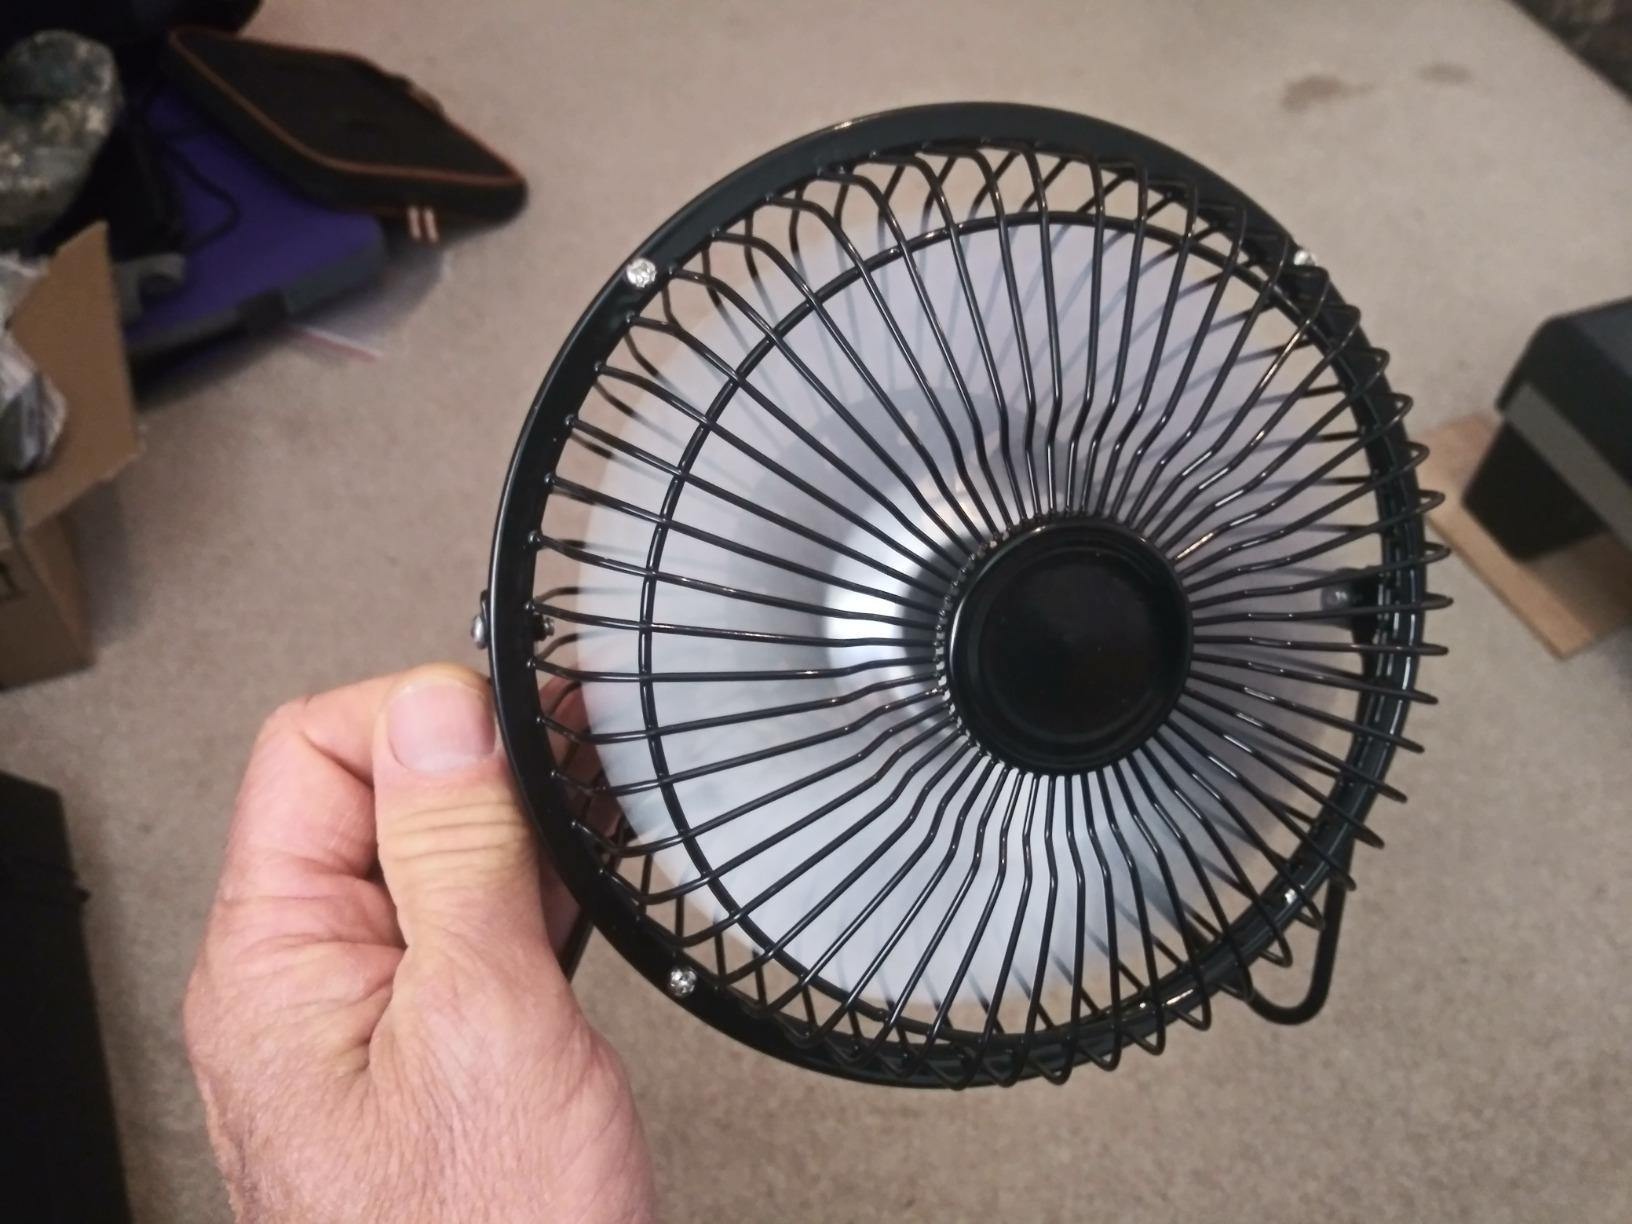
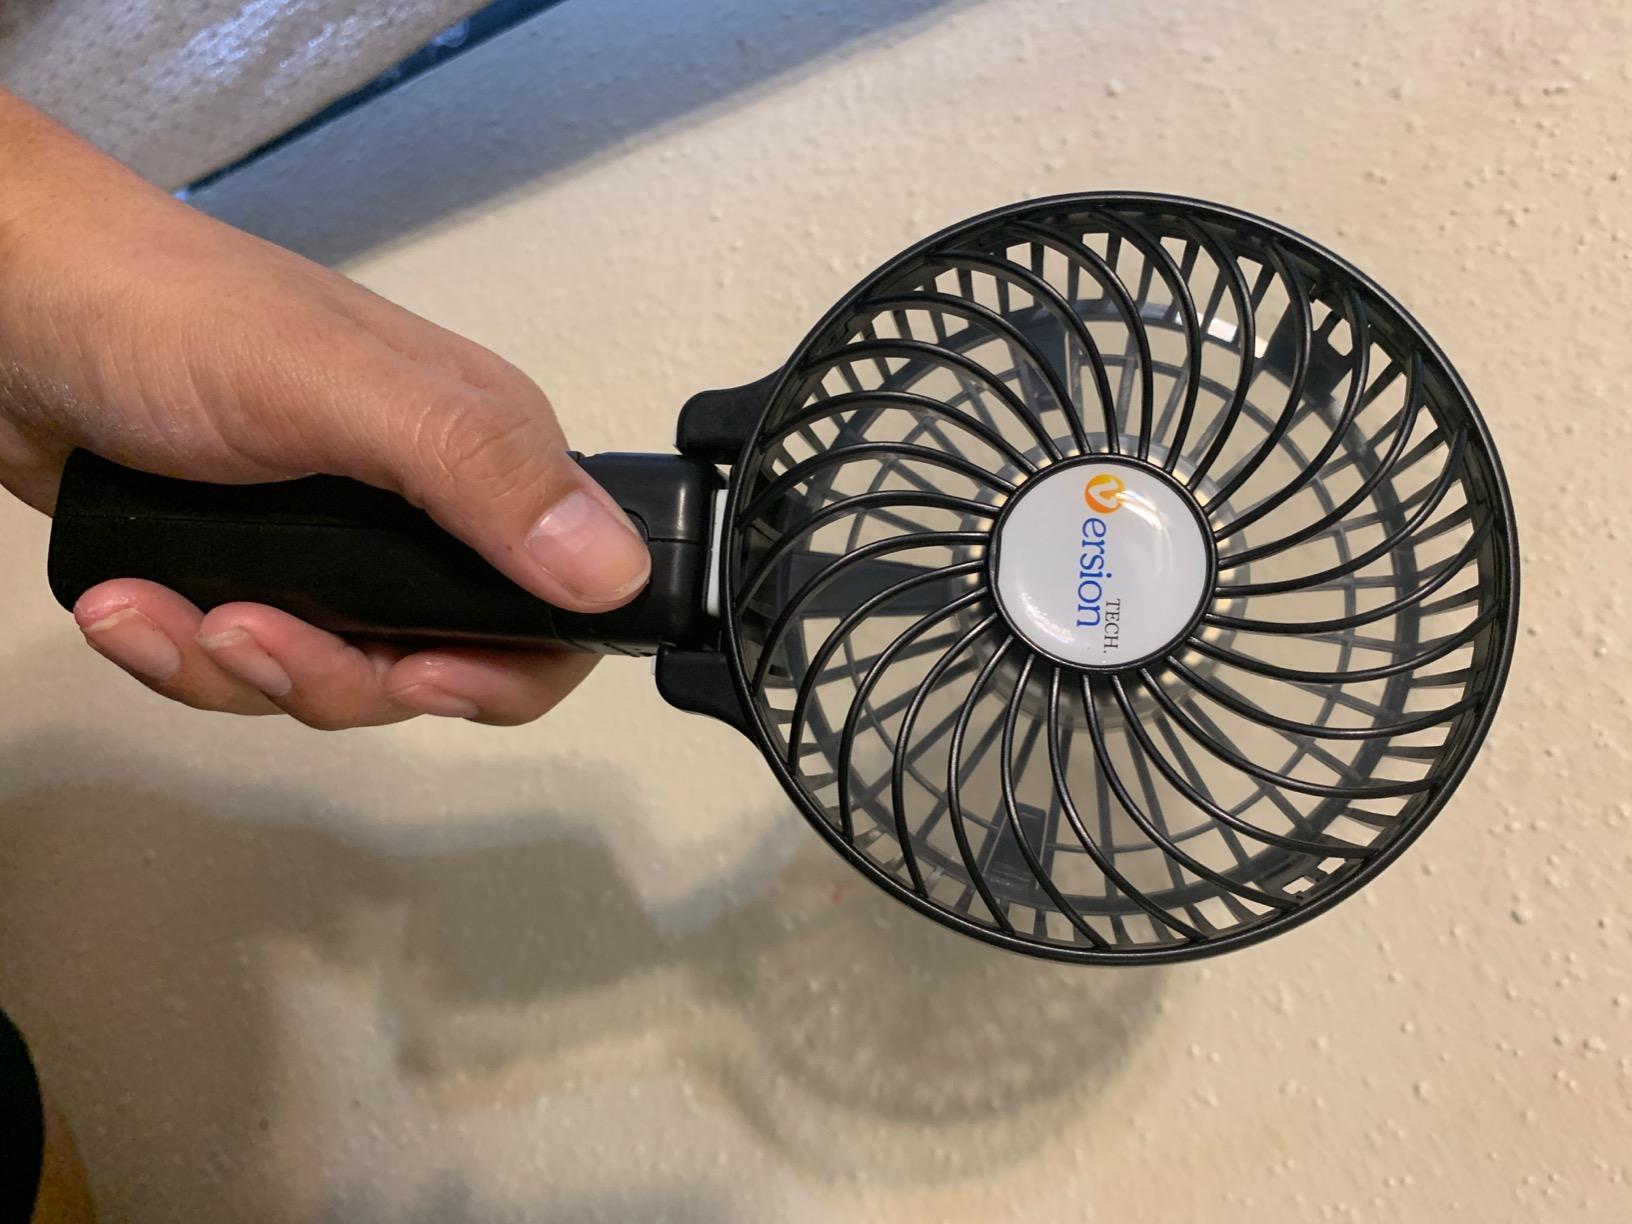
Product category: fan
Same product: no